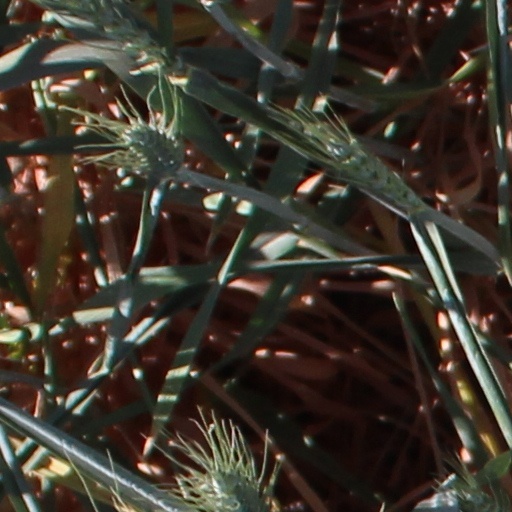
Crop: wheat